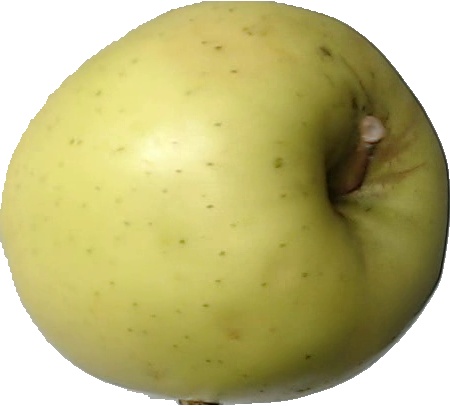
Label: apple_golden_2